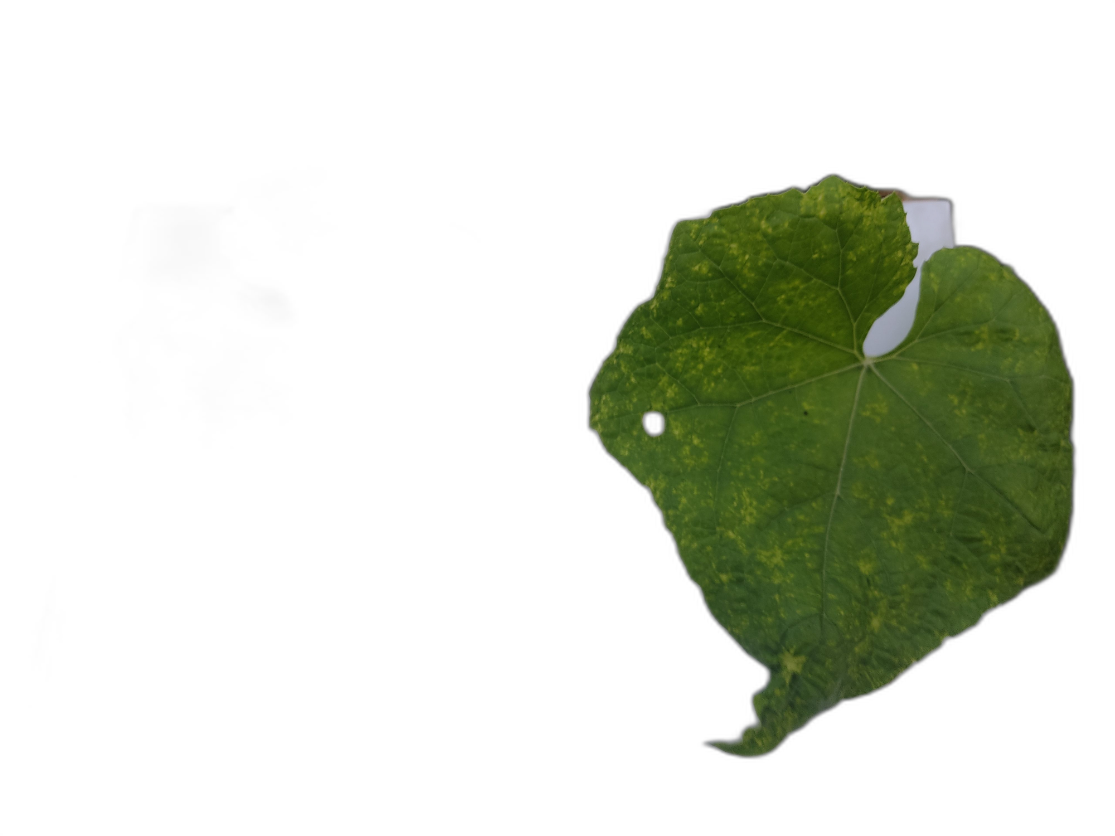
Crop: Zucchini
Label: Healthy